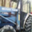
Label: tractor